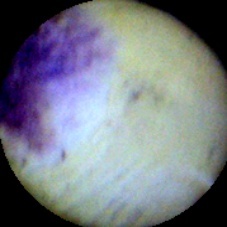
Label: Spotted